Historical Society of Baltimore County

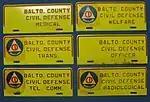
Civil Defense automobile tags circa 1962

Located on Baltimore’s County Home Property, the Historical Society’s campus comprises several buildings of various ages and states of repair. Chief of these is the Almshouse which houses the offices and library. Other buildings are the Pest house, Smokehouse, and Barn.